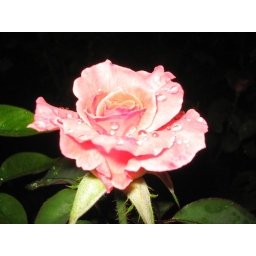
pink rose by night